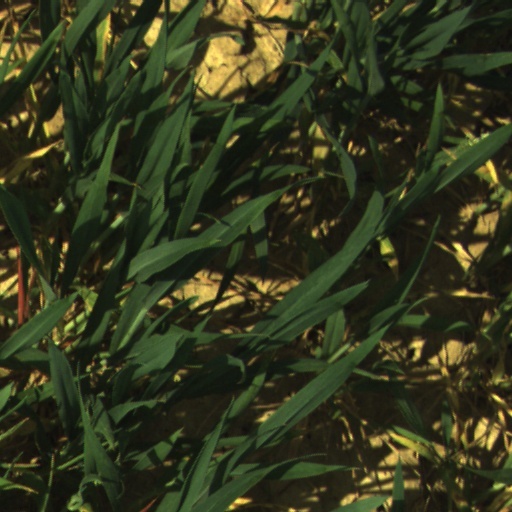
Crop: wheat